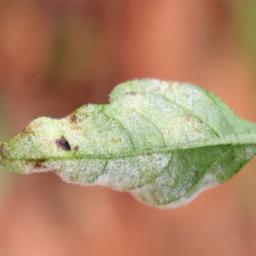
Label: powdery mildew